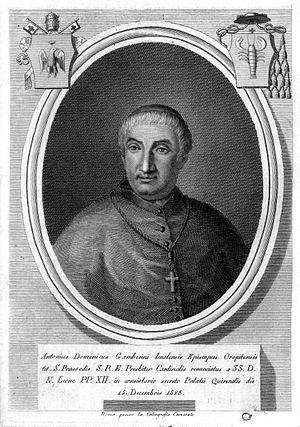
Antonio Domenico Gamberini né le 31 octobre 1760 à Imola, dans l'actuelle province de Bologne, en Émilie-Romagne, alors dans les États pontificaux, et mort le 25 avril 1841 à Rome est un cardinal italien du XIXᵉ siècle.